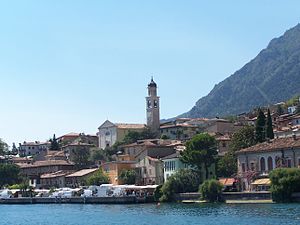
Limone sul Garda / Andet
Limone sul Garda er en by og en kommune i provinsen Brescia i Lombardiet i det nordlige Italien. Byen ligger ved Gardasøen og har 1.164 indbyggere.